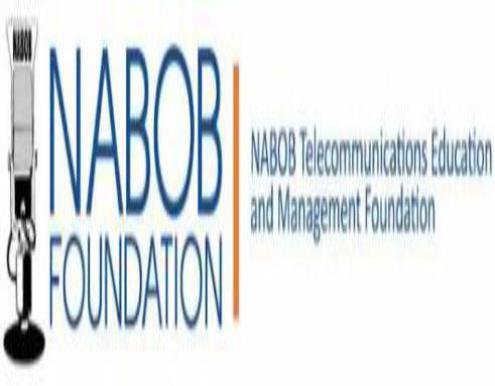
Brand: nabob
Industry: Food